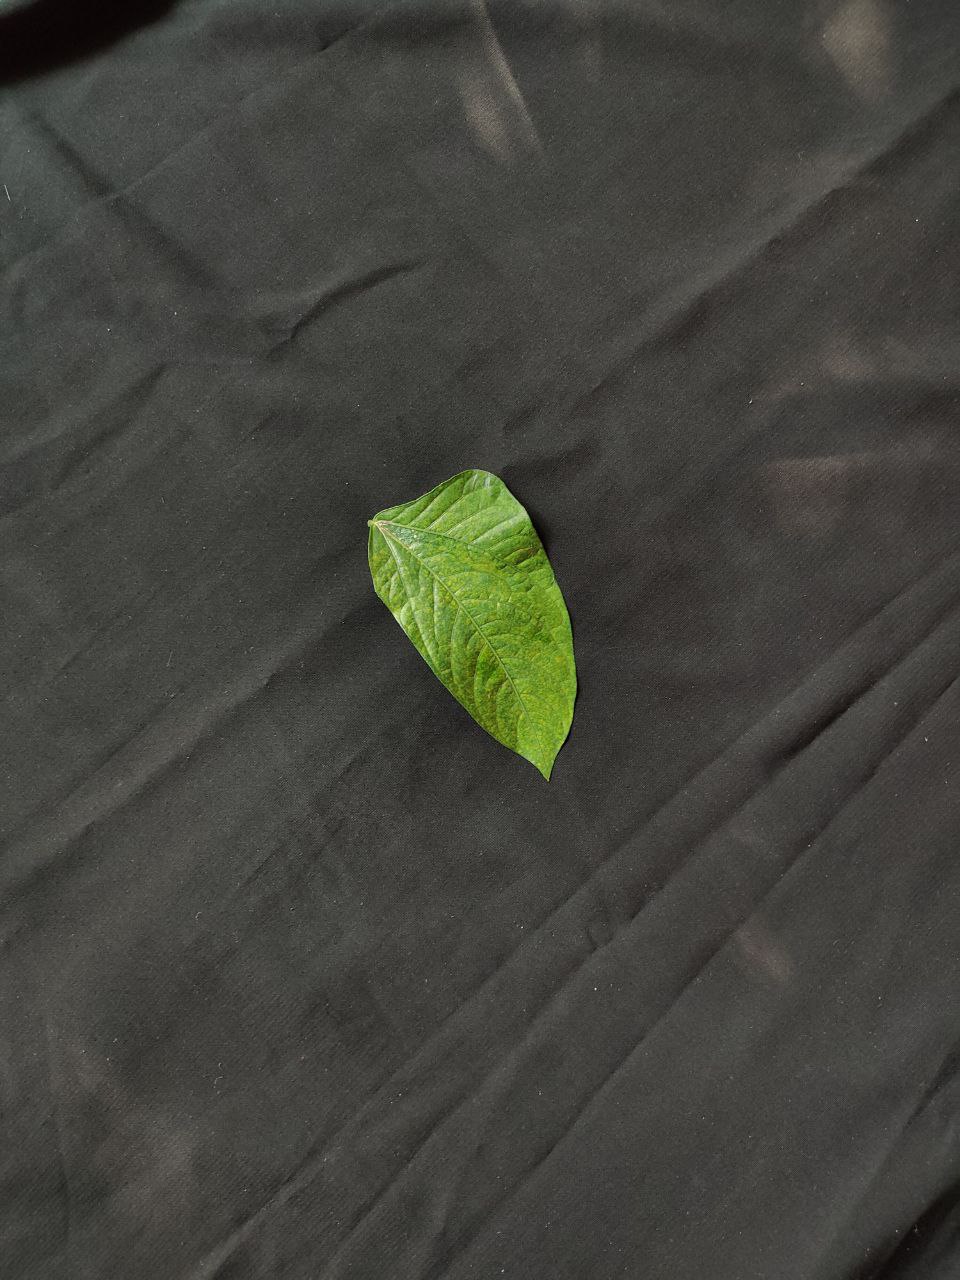
Crop: cowpea
Leaf condition: Mosaic Virus